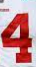
Number: 4